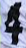
Number: 4